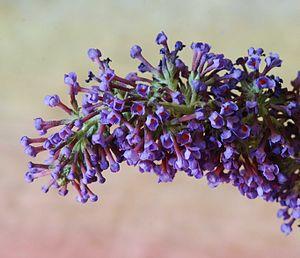
Buddleia davidii, fleurs
Le Buddleia de David, aussi appelé Buddleia du père David ou plus communément Arbre aux papillons, est un arbuste présent dans l'ensemble des régions tempérées du monde.